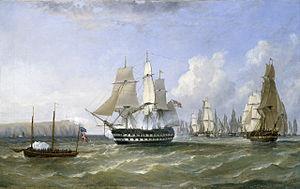
Le HMS Warrior escortant un convoi traversant Reefness en septembre 1807.
Le HMS Warrior est un vaisseau de 74 canons en service actif dans la Royal Navy de 1781 à 1818 puis un ponton jusqu'en 1857. Il participe à la bataille des Saintes pendant la guerre d'indépendance américaine puis à la bataille du cap Finisterre en 1805.